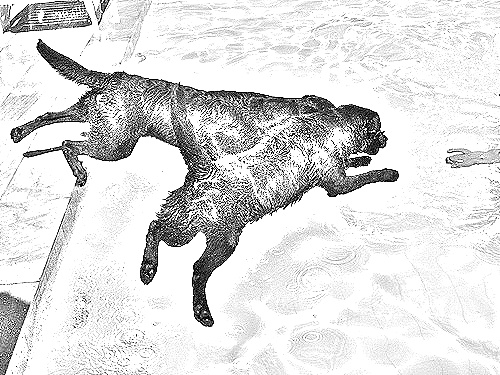
Portrait style: Sketch Portrait